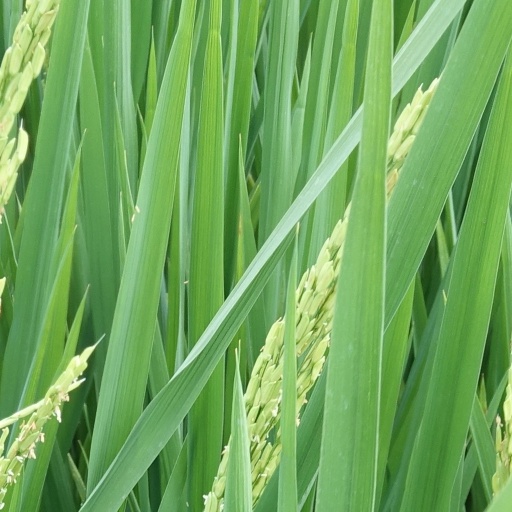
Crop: rice